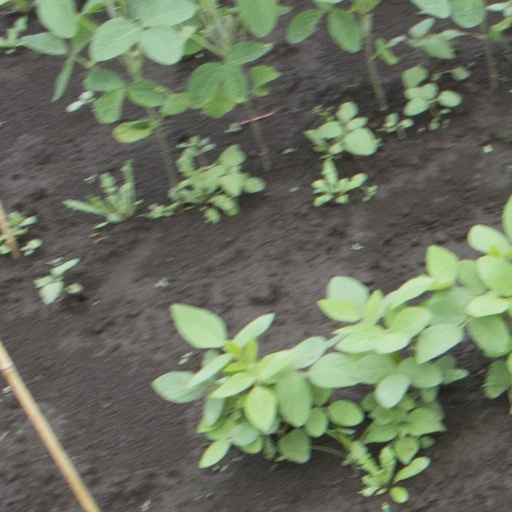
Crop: soybean